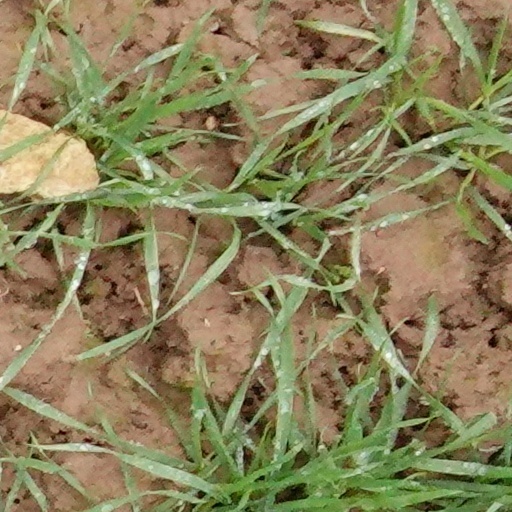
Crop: wheat